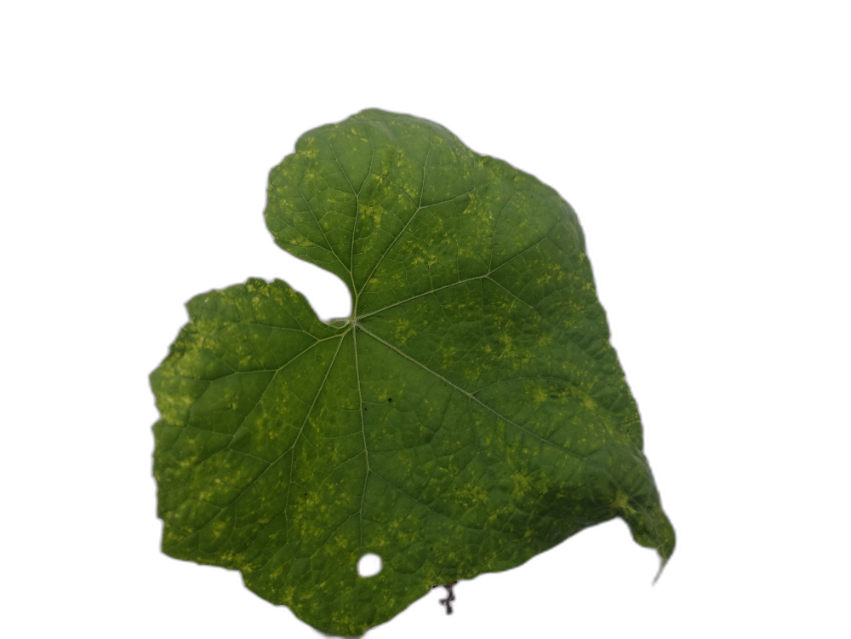
Crop: Zucchini
Label: Healthy